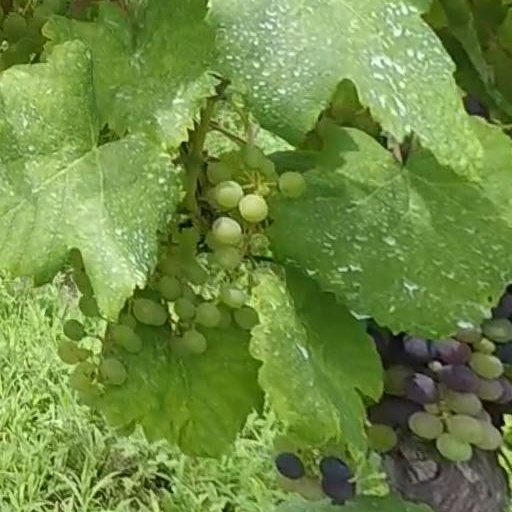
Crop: grape